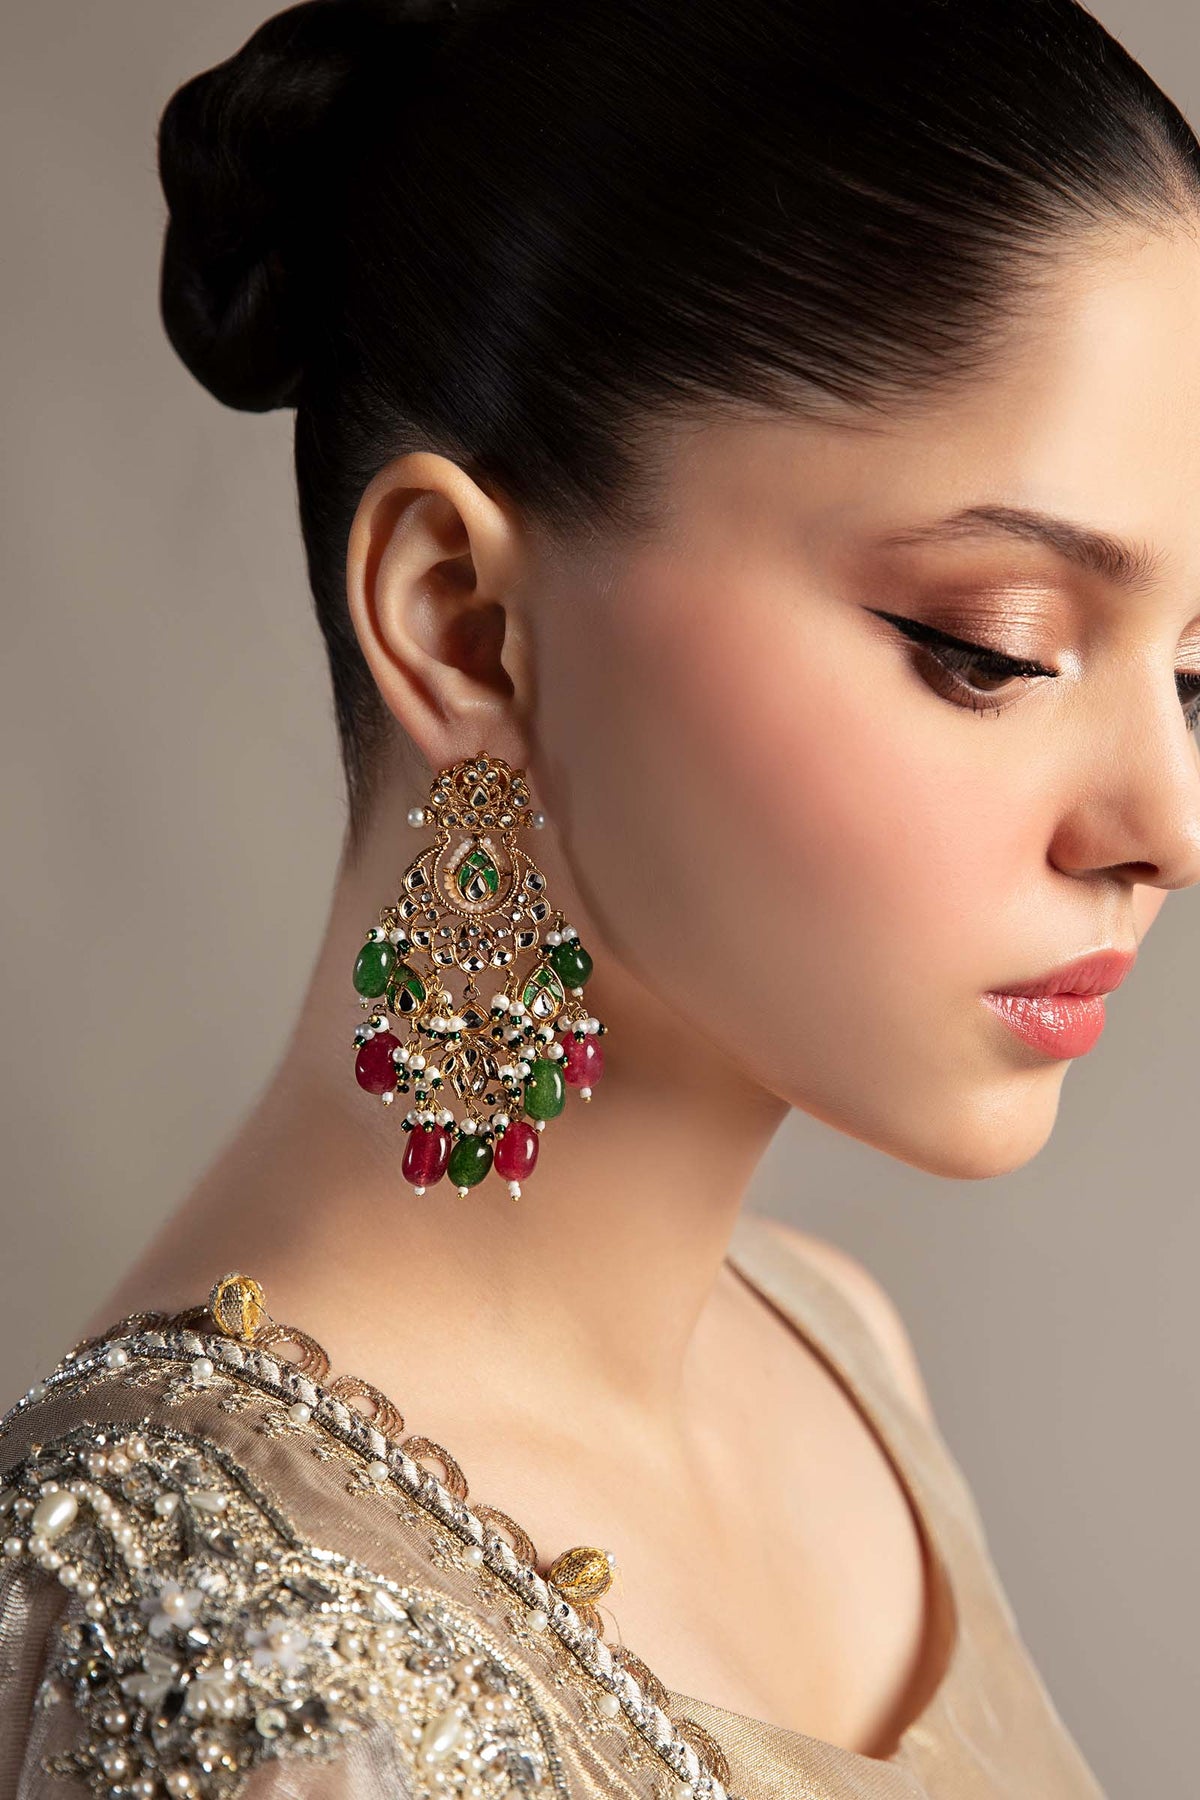
green multi kundan earring